Optically stimulated luminescence thermochronometry

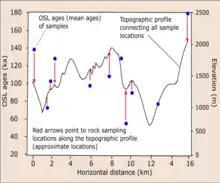
Schematic description of OSL ages estimated from samples collected along Whataroa-Perth catchment area in the Southern Alps of New Zealand. The topographic profile represents the line connecting all the sampling locations. The estimated OSL ages are plotted in blue circles. The variation in the OSL ages depicts rock cooling history to changes in the relief of the valley system of Whataroa-Perth catchment area.

To determine the OSL age of the sample, the dose rate, (formula_6) and the equivalent dose (formula_4). A dose is the quantity of natural radiation or energy absorbed by a mineral. The dose rate is the effective radiation absorbed from naturally occurring ionizing source per unit time.